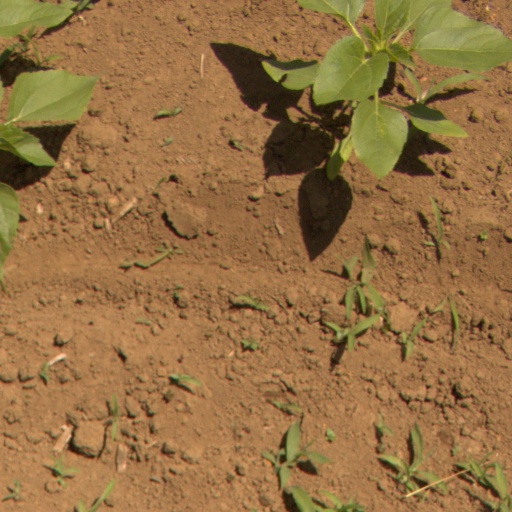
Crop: Jerusalem artichoke